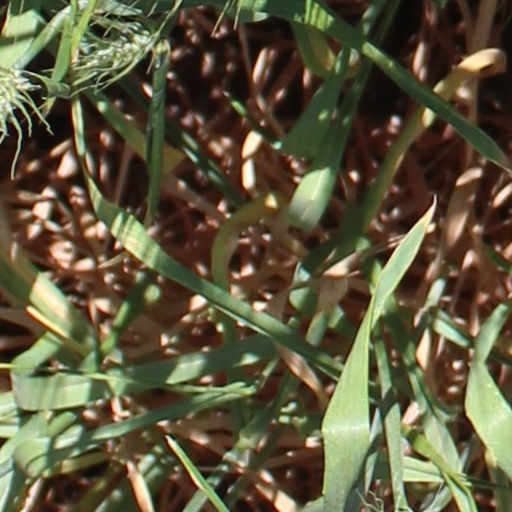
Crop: wheat